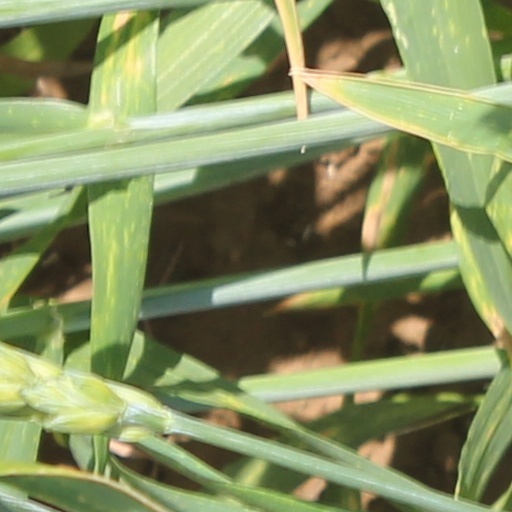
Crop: wheat